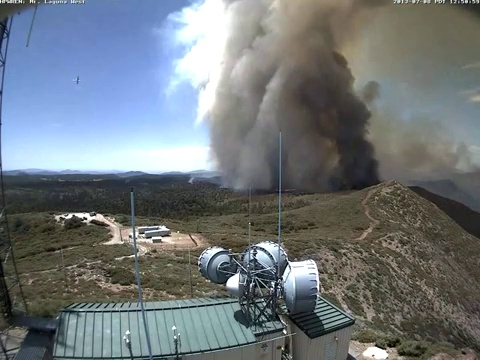
Fire: no
Smoke: yes